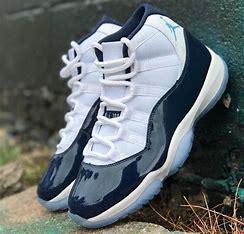
Brand: Jordan
Model: 11 Retro